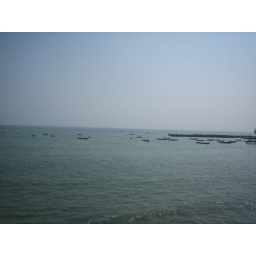
Fishing boats that bring in pink and silver fish every morning.